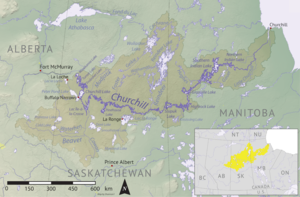
La rivière Churchill traverse la Saskatchewan et le Manitoba, Canada, et verse ses eaux dans la baie d'Hudson.